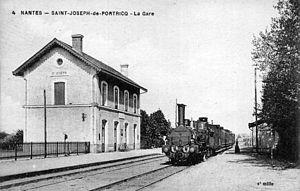
Gare et train vapeur vers 1900.
La gare de Saint-Joseph est une gare ferroviaire française disparue de la ligne de Nantes-Orléans à Châteaubriant, située sur le territoire de la commune de Nantes, dans le quartier Nantes Erdre, dans le département de Loire-Atlantique, en région Pays de la Loire.